Two-toed sloth

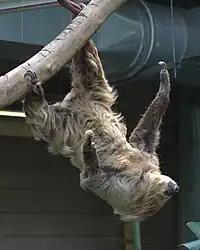
Display of two "fingers" on forelimbs and three toes on hindlimbs

The name "two-toed sloth" was intended to describe an anatomical difference between the genera "Choloepus" and "Bradypus", but does so in a potentially misleading way. Members of "Choloepus" have two digits on their forelimbs (the thoracic limbs) and three digits on their hindlimbs (the pelvic limbs), while members of "Bradypus" have three digits on all limbs. Although the term "two-fingered" sloth is arguably less misleading, the shorter "two-toed" is much more widely used.